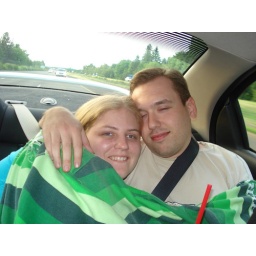
Adrienne and Donny riding in the back seat on the way home from Seattle